Rachel Platten

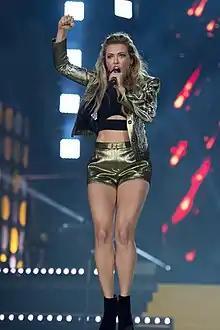
Platten singing at the closing of the 2016 Invictus Games in Orlando, Florida

On February 19, 2015, Platten released "Fight Song" from "Wildfire". The song reached number six on the US "Billboard" Hot 100, number two on the Australian Singles Chart, number six in Ireland, number eight in New Zealand, number nine on the "Billboard" Canadian Hot 100 and number one on the UK Singles Chart. In June 2015, she performed "Fight Song" with Taylor Swift in front of 50,000 people in Philadelphia during Swift's The 1989 World Tour. "Fight Song" has quintuple platinum sales in the US. Platten's 2015 "Fight Song EP" reached number 20 on the "Billboard" 200.